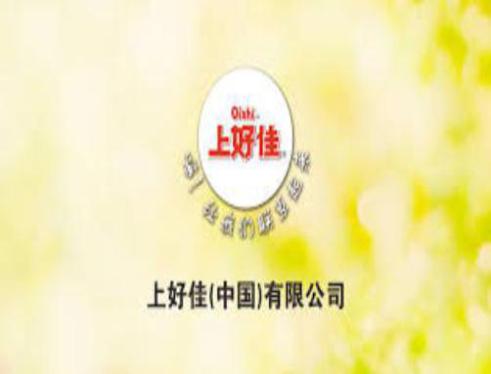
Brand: liwayway
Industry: Food